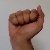
The image shows a hand gesture representing the letter 'A' in Indian Sign Language.